Climate change in Vermont

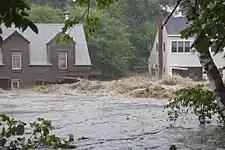
Flooding during Hurricane Irene, Quechee, 2011

According to the United States Environmental Protection Agency, "Vermont's climate is changing. The state has warmed by more than two degrees (F) in the last century. Throughout the northeastern United States, spring is arriving earlier and bringing more precipitation, heavy rainstorms are more frequent, and summers are hotter and drier. Severe storms increasingly cause floods that damage property and infrastructure. In the coming decades, changing climate is likely to harm ecosystems, disrupt agriculture and winter recreation, and increase some risks to human health".